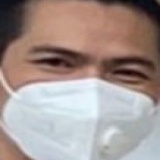
ca sĩ Đinh Duy Chinh